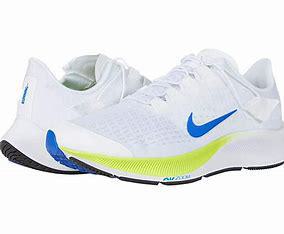
Brand: Nike
Model: Air Zoom Pegasus 37 Flyease